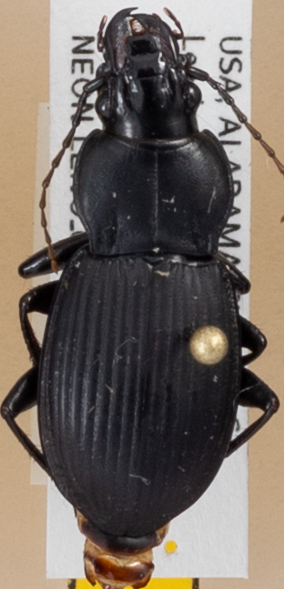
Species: Cyclotrachelus sodalis
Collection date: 2017-06-21
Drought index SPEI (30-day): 2.09
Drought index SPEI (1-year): -0.256
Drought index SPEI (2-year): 0.354